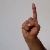
The image shows a hand gesture representing the letter 'D' in Indian Sign Language.